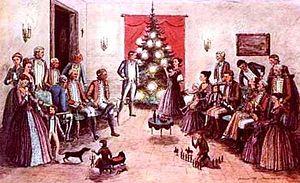
Cet article traite des événements qui se sont produits durant l'année 1781 au Canada.
Cet article traite des événements qui se sont produits durant l'année 1781 au Québec.